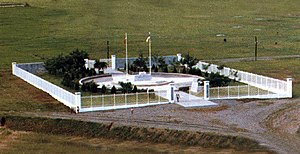
Stillehavskrigen / Krigskirkegårde og mindesmærker / USA / Cabanatuan
Cabanatuan American Memorial
Stillehavskrigen er en samlet betegnelse for de krige, der opstod som et resultat af Japans ekspansionspolitik i 1930'erne og 1940'erne. Stillehavskrigen foregik dels i Kina og Sydøstasien, dels i store dele af Stillehavsområdet. Fra 1941 blev krigen en del af 2. verdenskrig.